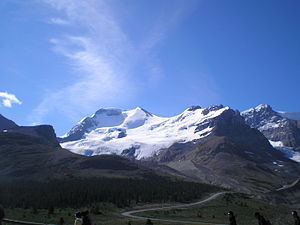
Columbia Icefield / Bjergtoppe
Mount Athabasca
Columbia Icefield er den største gletsjer i Canadian Rockies. Den ligger i den canadiske del af Rocky Mountains, på begge sider af det kontinentale vandskel langs grænsen mellem provinserne Britisk Columbia og Alberta. Bræen ligger delvis i det nordvestlige hjørne af Banff National Park og delvis i den sydlige ende af Jaspers National Park. Den har et areal på omkring 325 km², 100 til 365 meter i tykkelse og får omkring 7 m nedbør som sne hvert år.